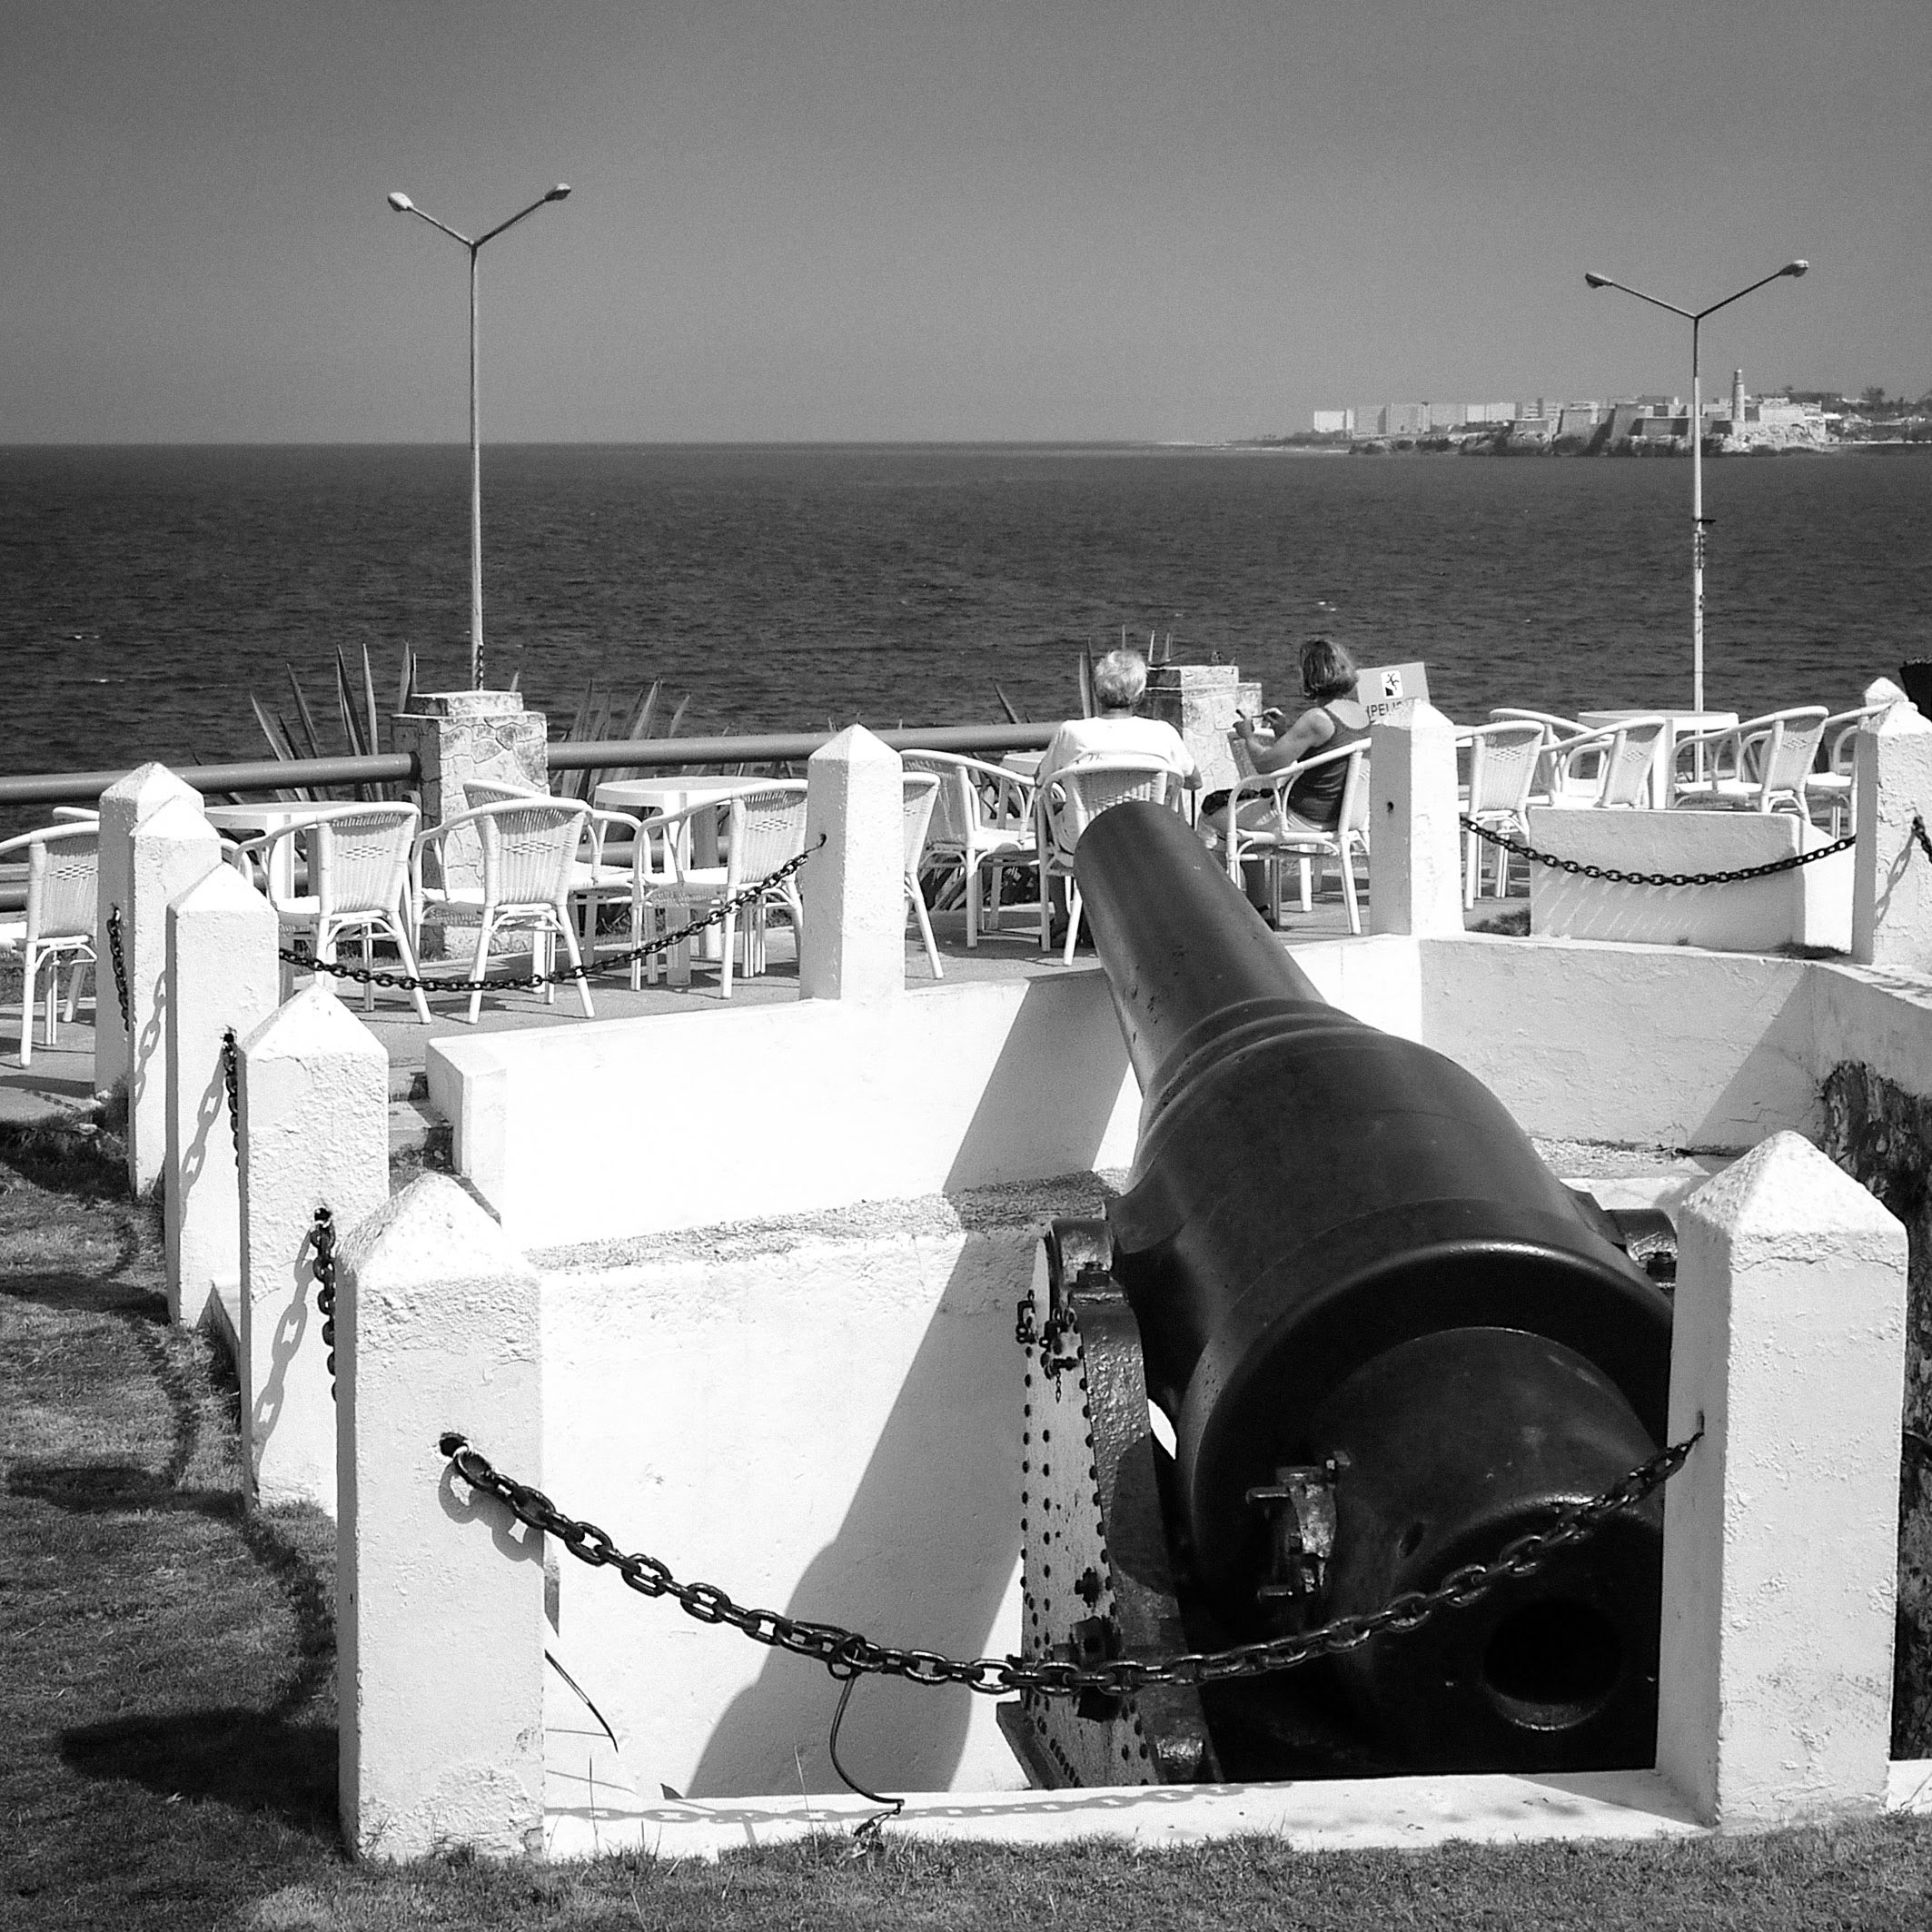
sea, dock, black and white, white, boat, ship, vehicle, black, monochrome, bw, infrastructure, watercraft, lahabana, havanna, kuba, monochrome photography